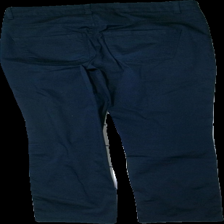
View: back
Type: Trousers
Category: Ladies
Brand: Newhouse Mellan
Colors: Blue
Material: 100% cotton
Cut: Regular
Season: All
Price range: 50-100
Recommended usage: Reuse